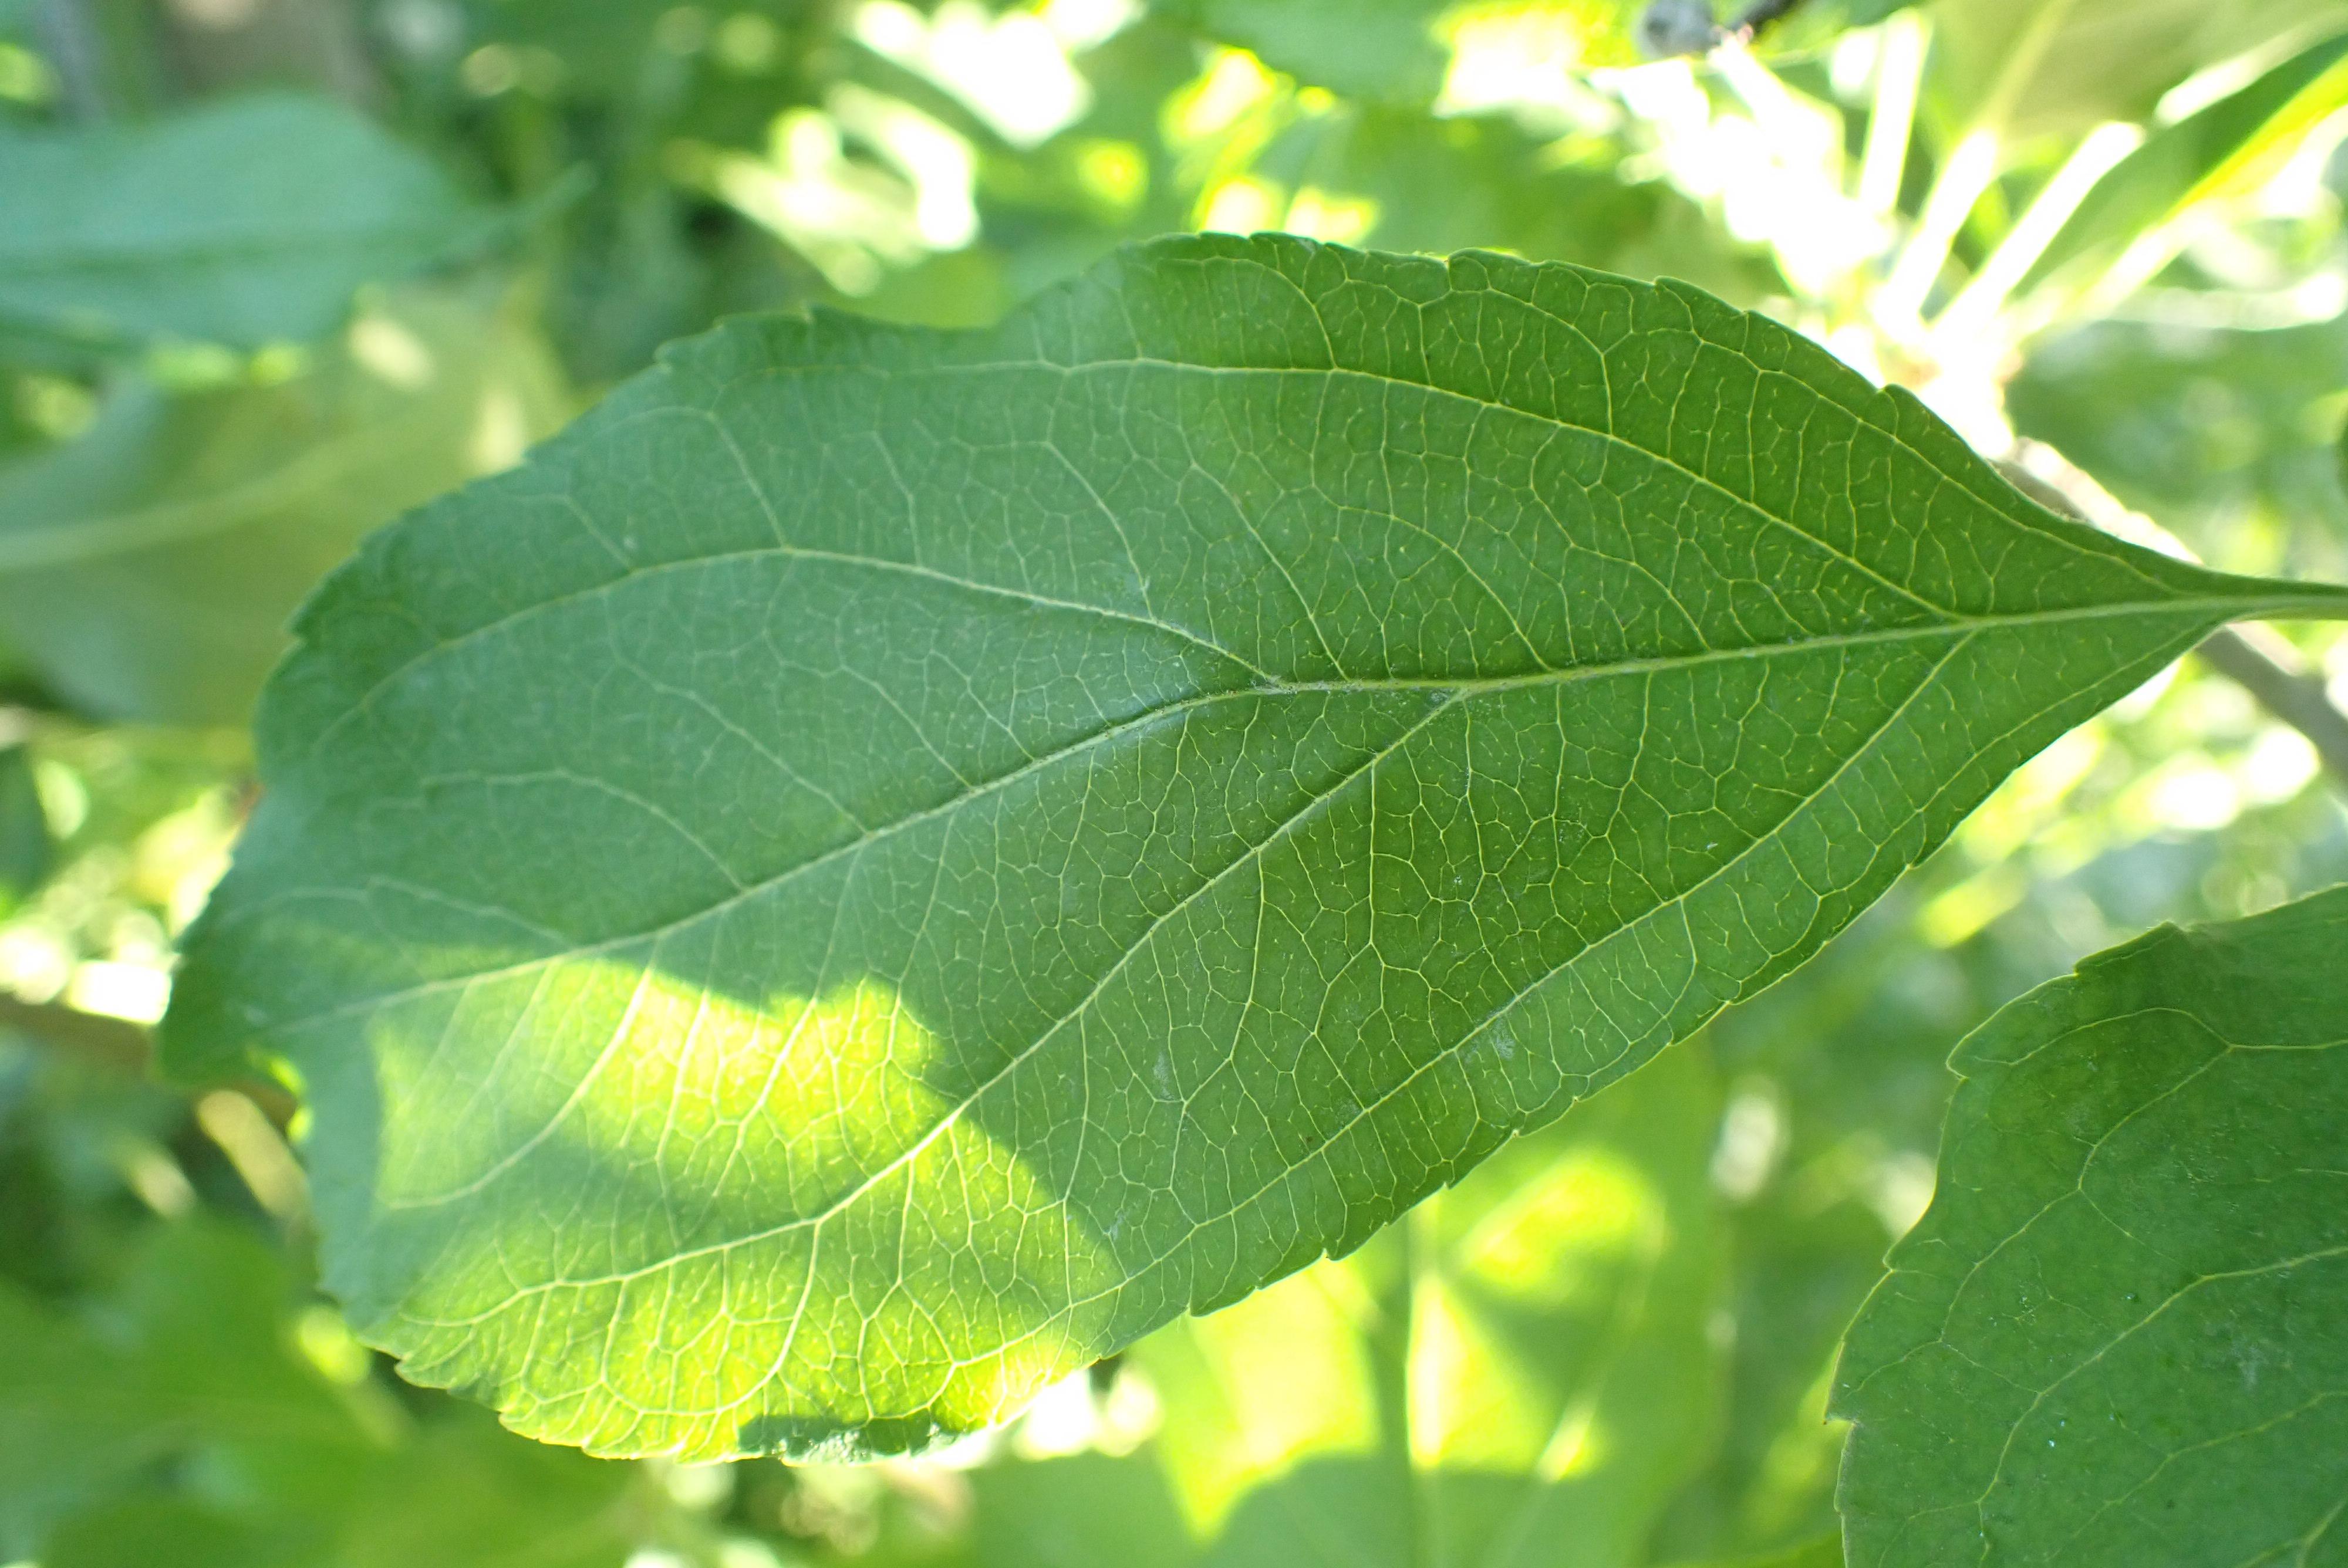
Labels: healthy